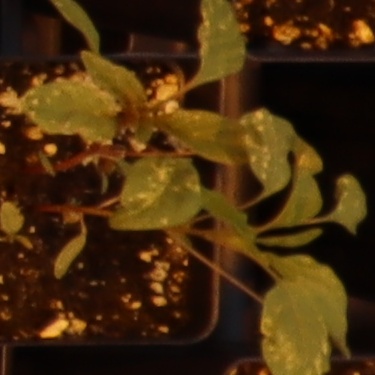
Label: Palmer Amaranth